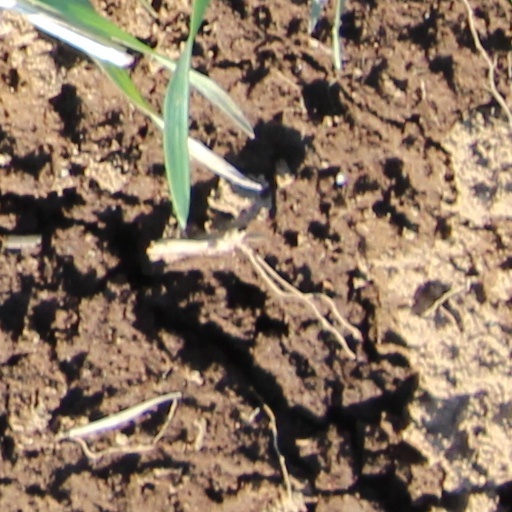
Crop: wheat